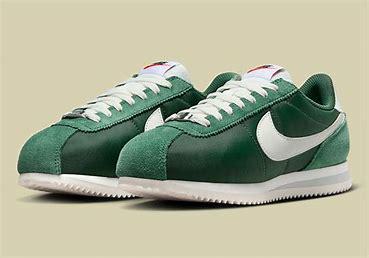
Brand: Nike
Model: Cortez